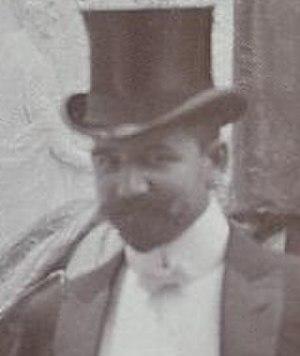
Robert Oerley est un architecte, artisan, peintre aquarelliste et lithographe autrichien.